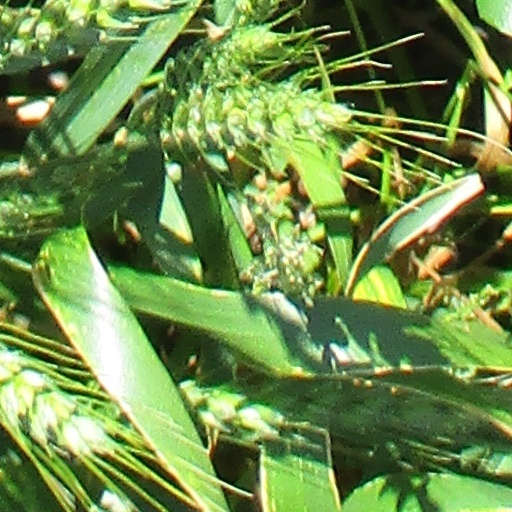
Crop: wheat